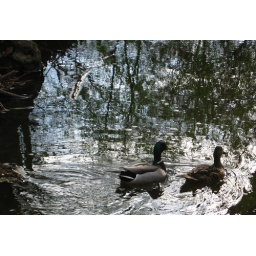
Two ducks swimming in the creek near my house.